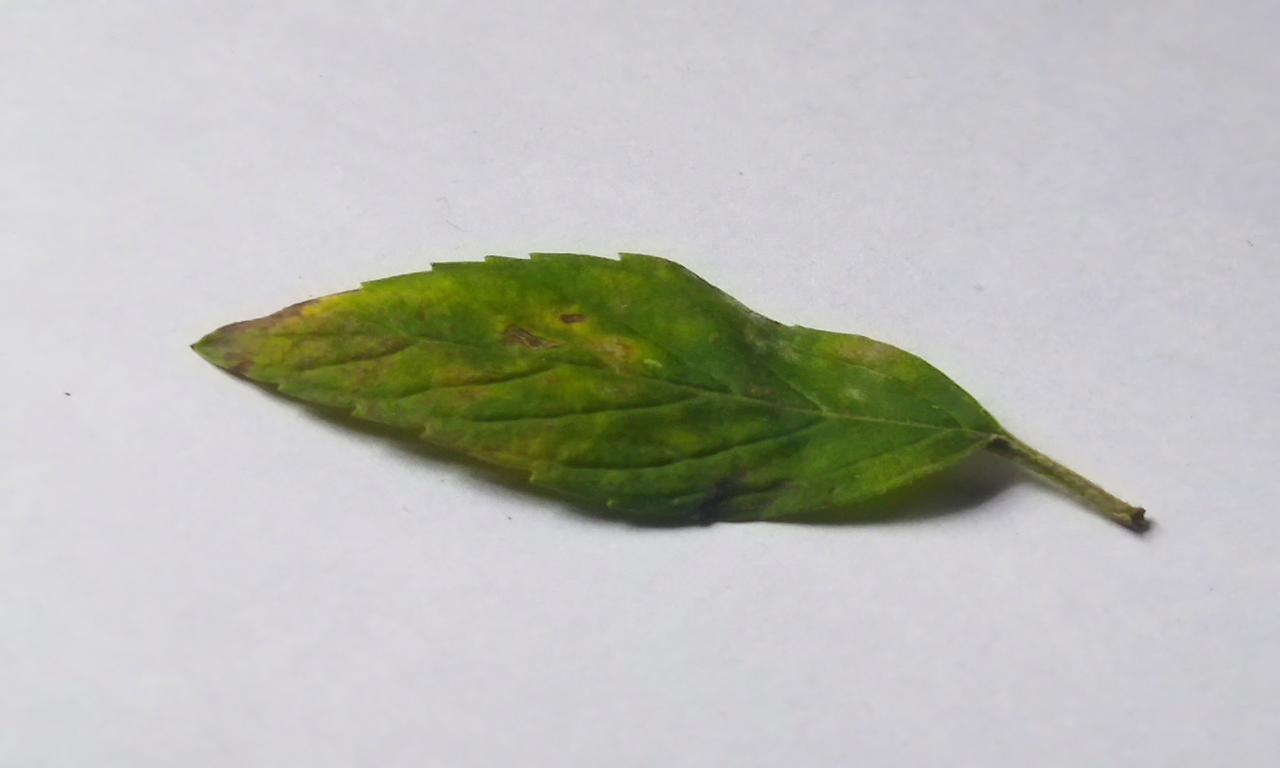
Label: Spoiled